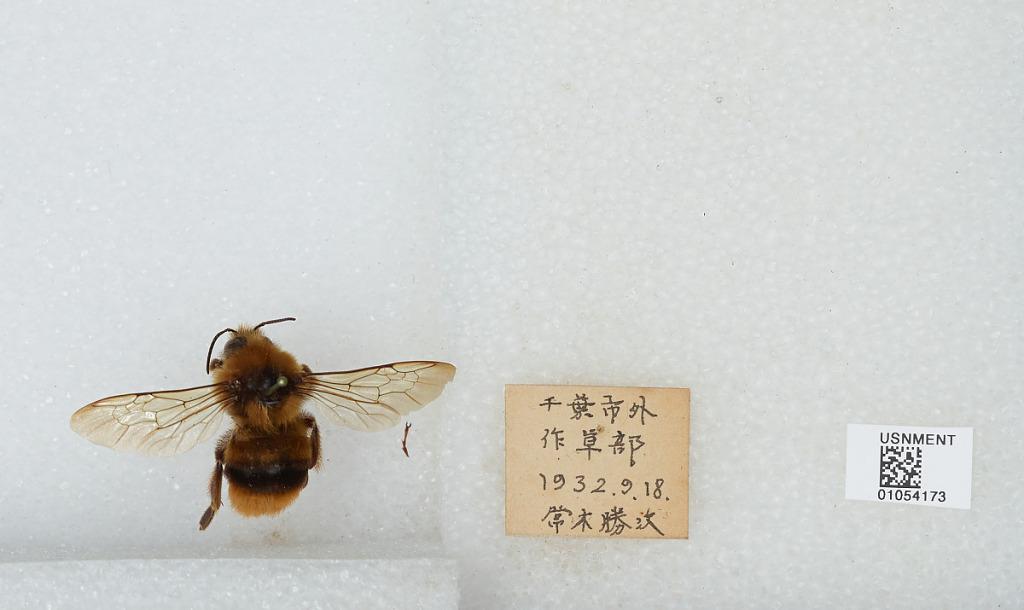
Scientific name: Bombus sp.
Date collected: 1932-9-18